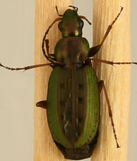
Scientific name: Agonum octopunctatum
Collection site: Smithsonian Environmental Research Center Site (SERC), plot SERC_007